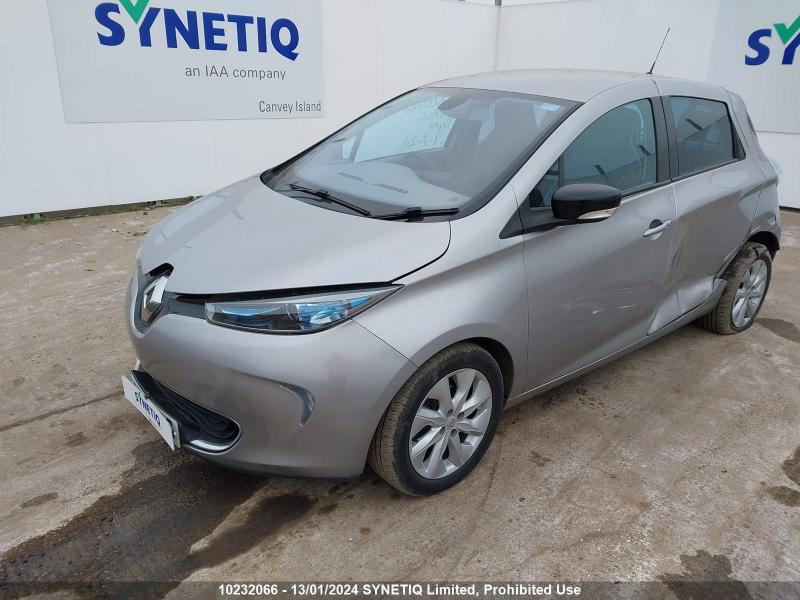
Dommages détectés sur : capot, porte avant gauche, porte arrière gauche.
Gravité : mineur